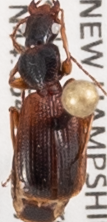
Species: Cymindis neglecta
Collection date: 2021-06-30
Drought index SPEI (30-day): -1.814
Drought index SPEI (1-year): -1.28
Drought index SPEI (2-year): -0.968